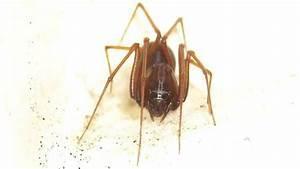
spider